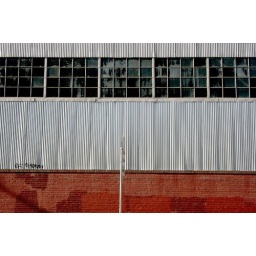
wall in potrero hill